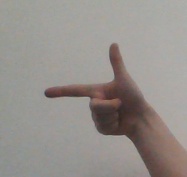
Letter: yaa